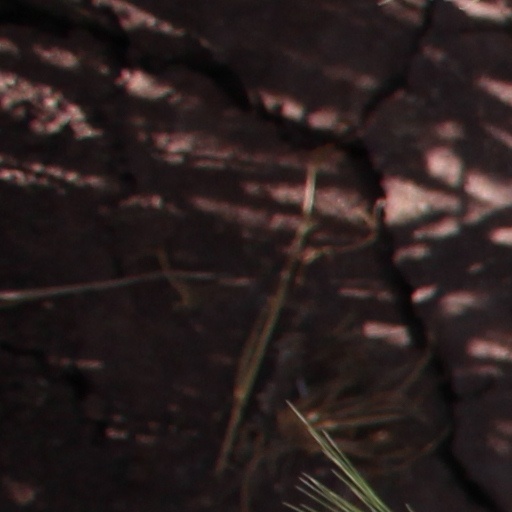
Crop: wheat